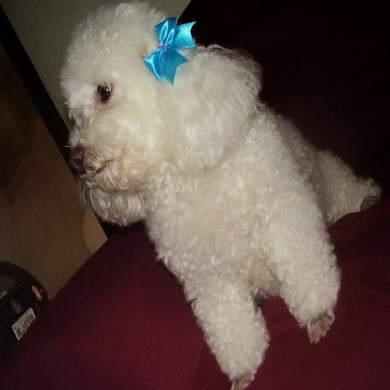
toy_poodle